Nicolaus Zink

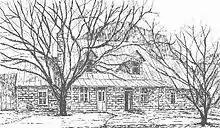
Nicolaus Zink House, Welfare, Texas

Nicolaus Zink (1812–1887) was the founder of Sisterdale, Texas, and builder of the fort Zinkenburg. Under the direction of Prince Carl of Solms-Braunfels, Zink led a caravan of new settlers from Indianola to New Braunfels. He laid out the town and divided the original allotted farm acreage. In 1984, the Zink house in Welfare, Texas, was designed a Recorded Texas Historic Landmark, marker 3595.